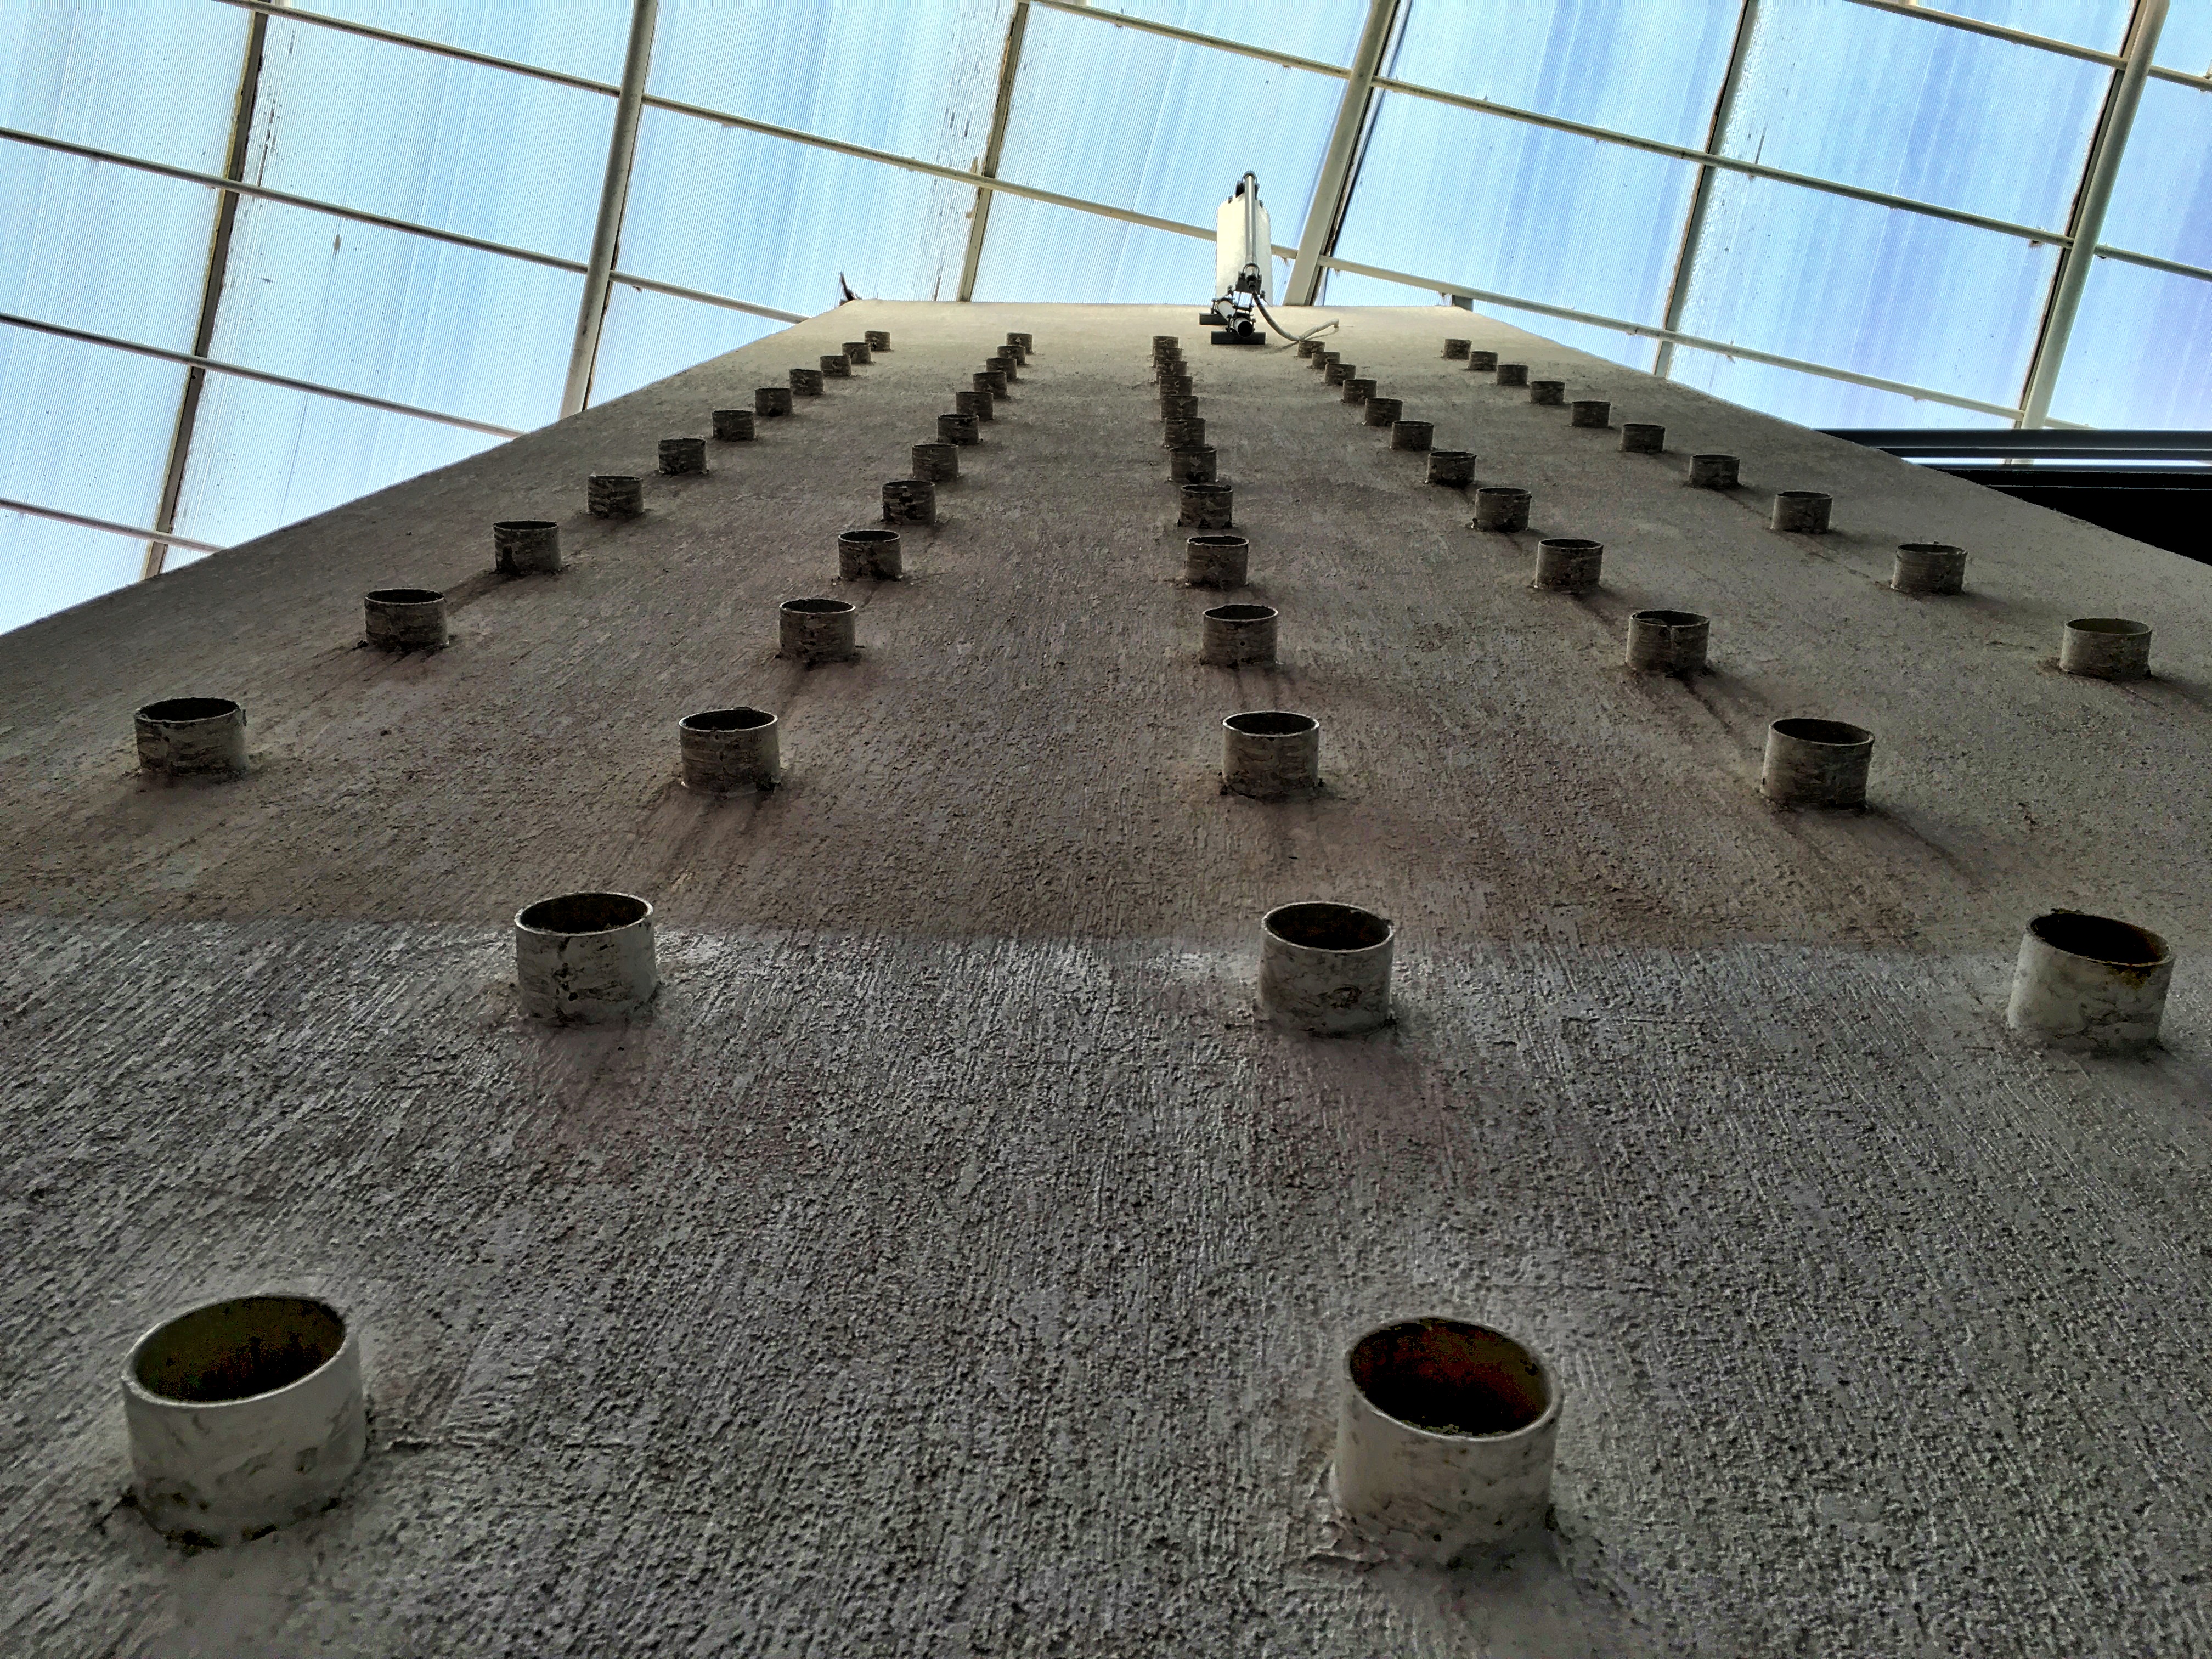
floor, roof, shape, 2015365, flooring